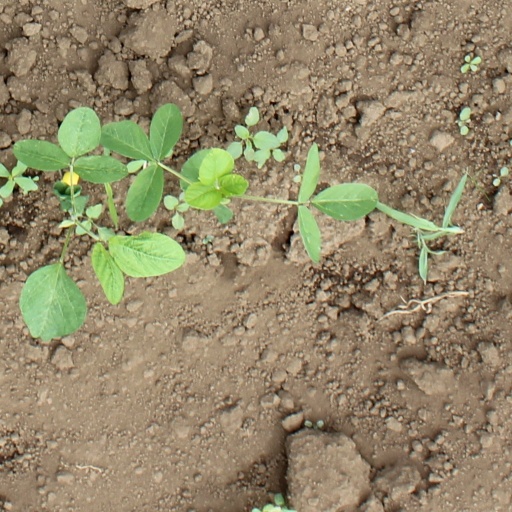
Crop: soybean